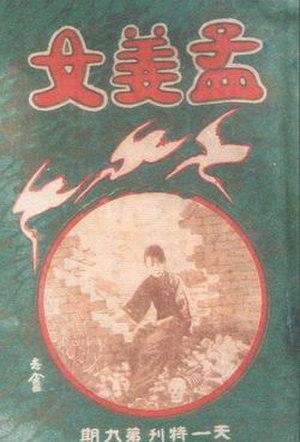
La Tianyi, aussi appelée Unique Film Productions, est l'une des « Trois grandes » sociétés de production cinématographiques chinoises de la période d'avant-guerre.
La Tianyi, aussi appelée Unique Film Productions, est l'une des « Trois grandes » sociétés de production cinématographiques chinoises de la période d'avant-guerre.